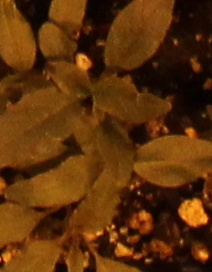
Label: Waterhemp